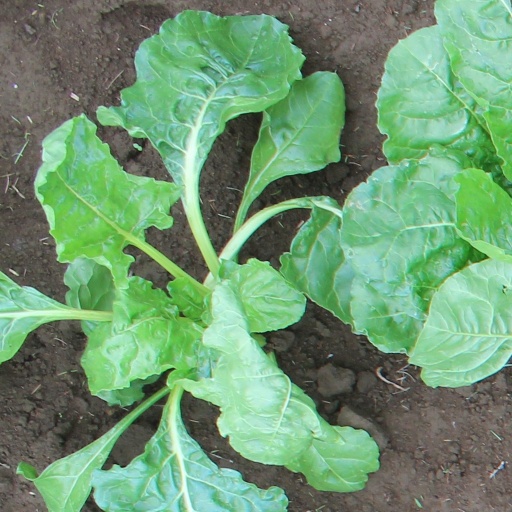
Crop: sugar beet